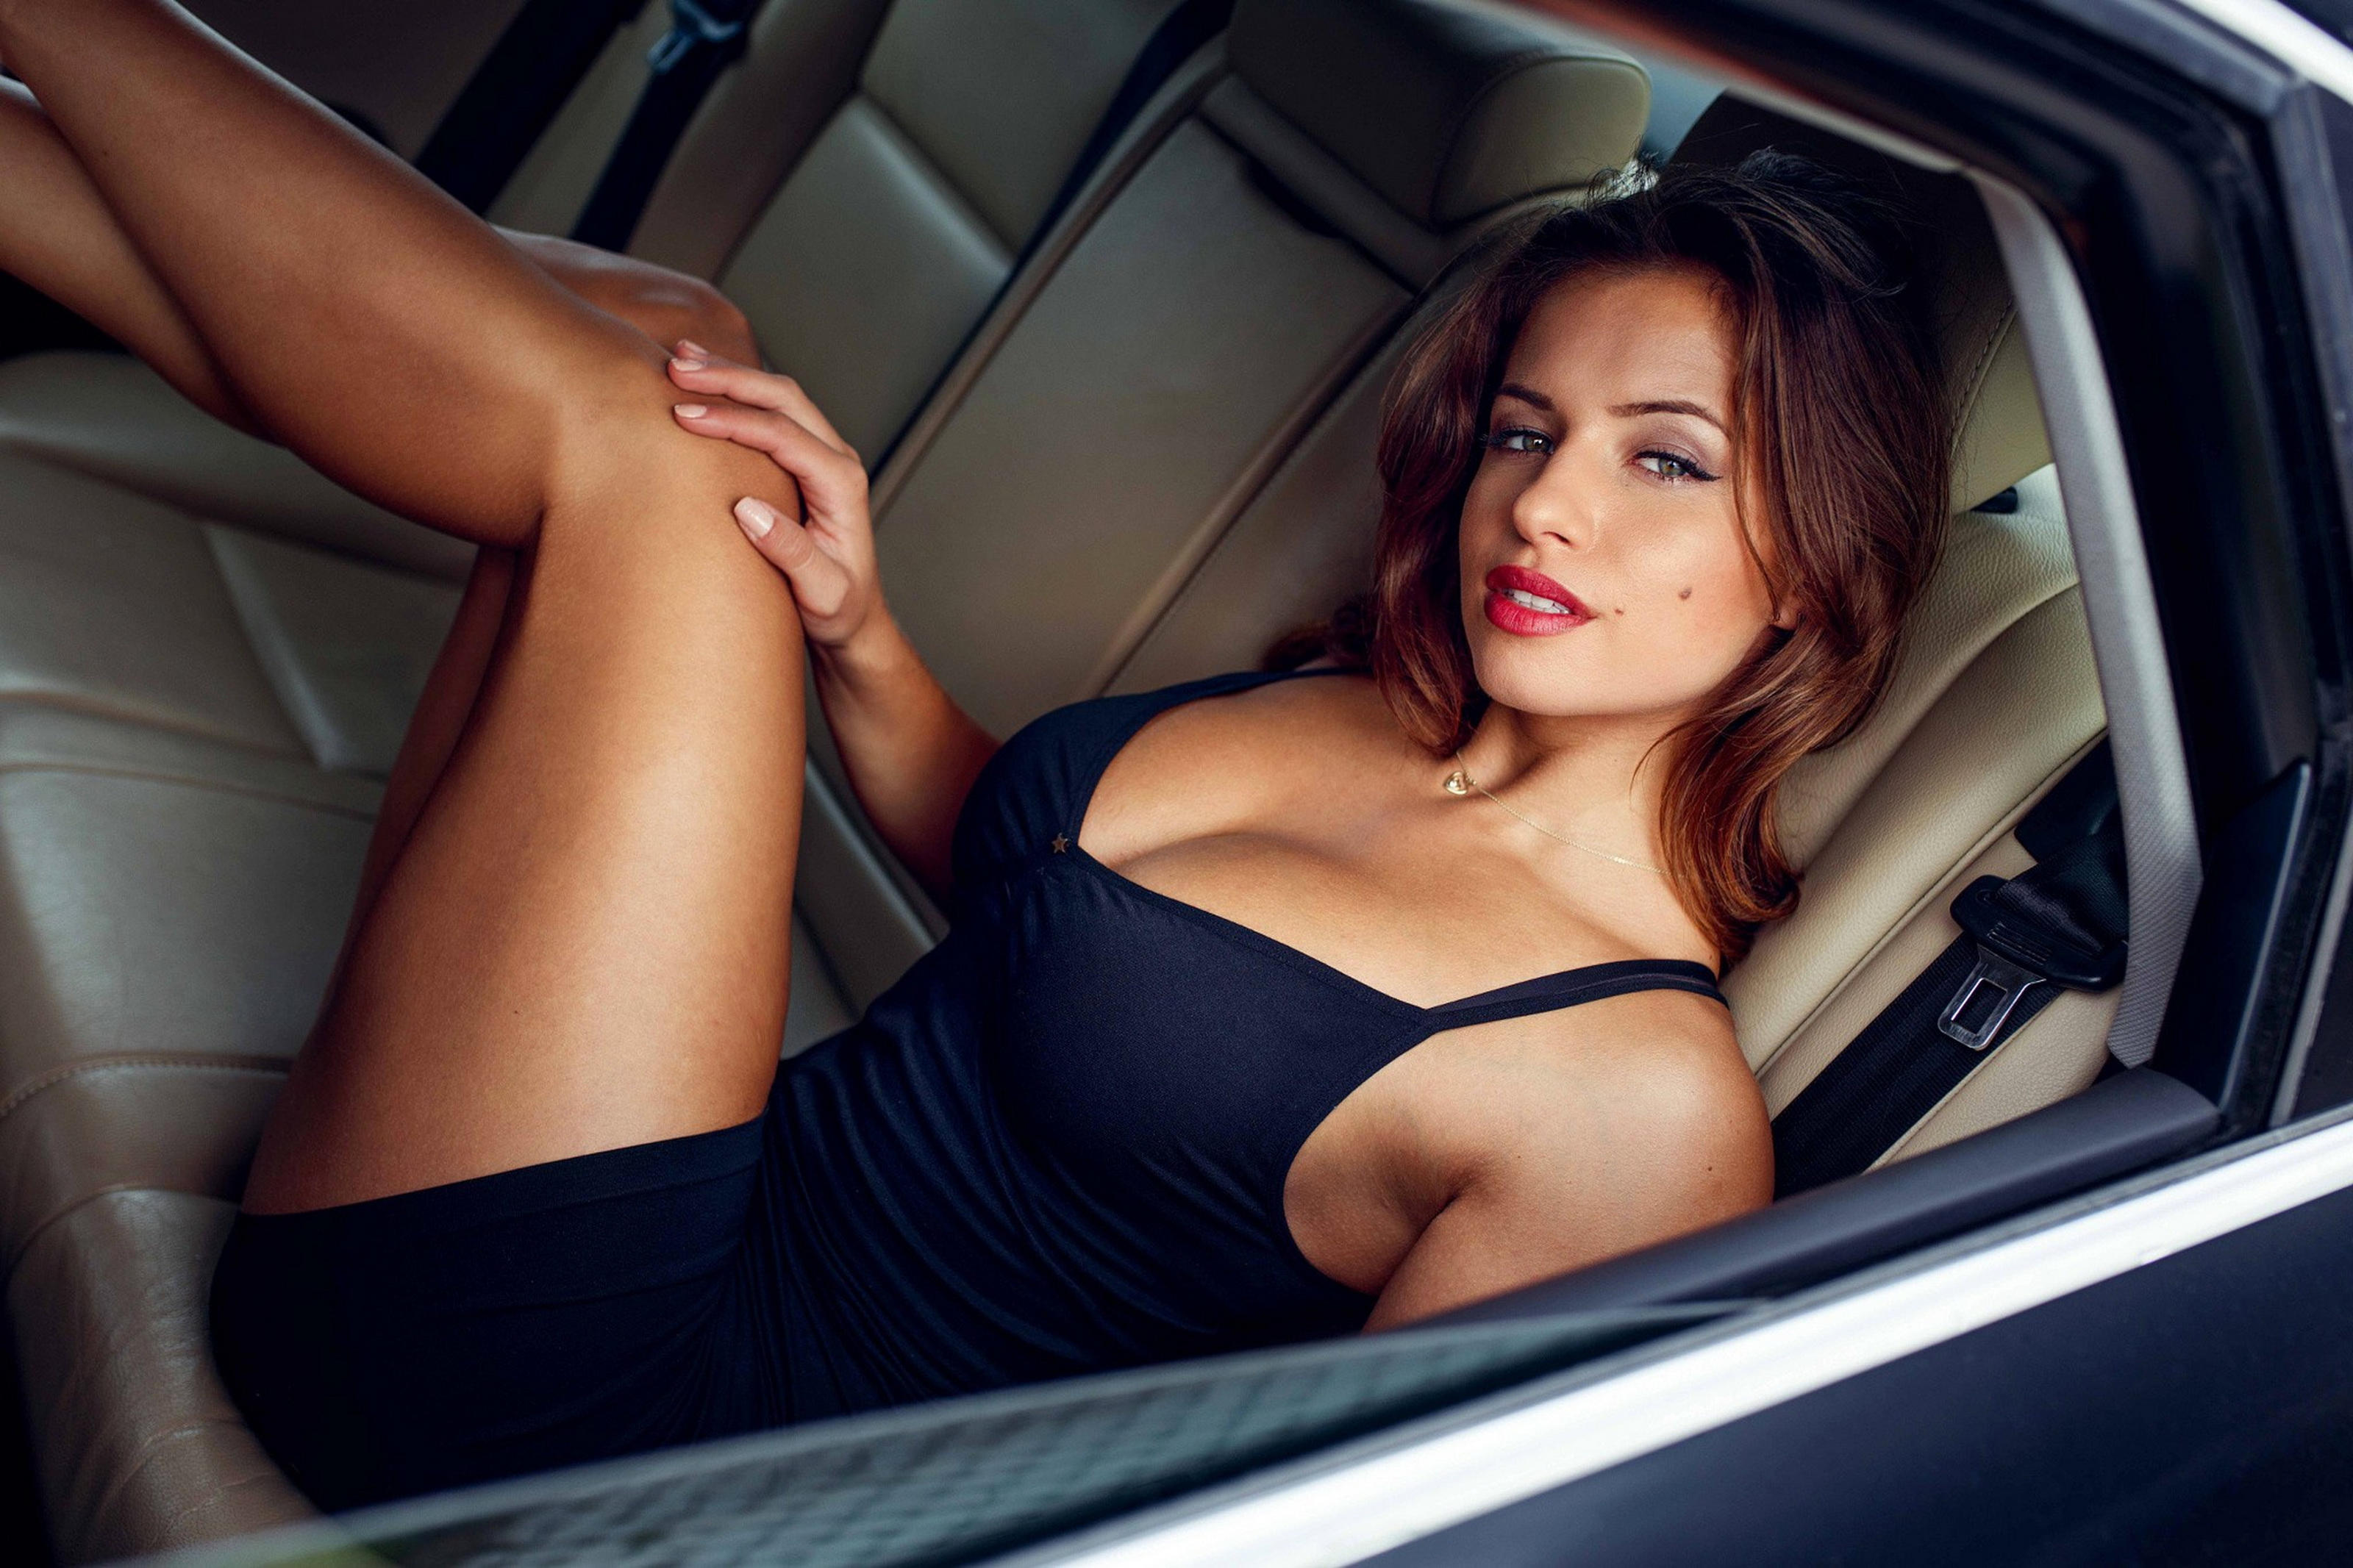
look, sexy, pose, model, portrait, makeup, figure, dress, hairstyle, brown hair, legs, car, sitting, in the car, vehicle door, automotive design, vehicle, black hair, muscle, long hair, photography, auto part, human leg, photo shoot, family car, undergarment, driving, city car